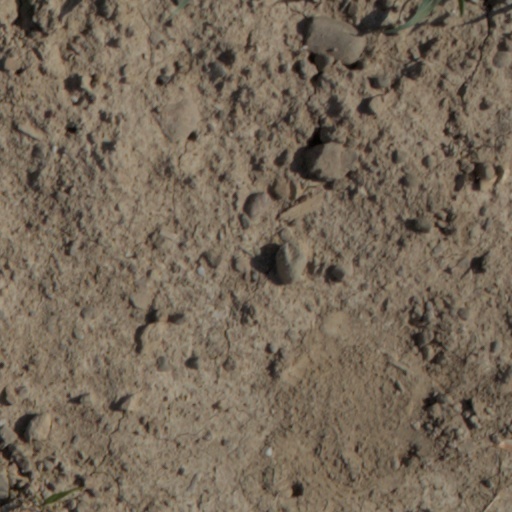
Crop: wheat